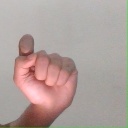
अक्षर: घ